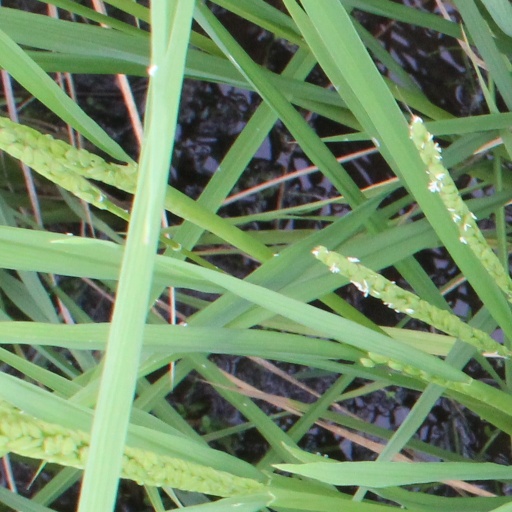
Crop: rice